Apollon Patras

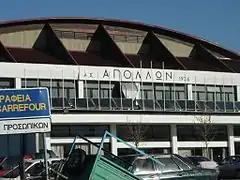
Apollon Patras Indoor Hall, in Perivola, Patras

The club also competes in table tennis competitions, and it finished in fourth place in 1974. It produced athletes such as: Dimitrios Zikos, Giorgos Glarakis, Gerasimos Roussopoulos, and Spyros Kalogriopoulos. Roussopoulos was a member of the team that won the Atomic Greek Youth Championships in 1971, and finished second in 1972 and 1973.